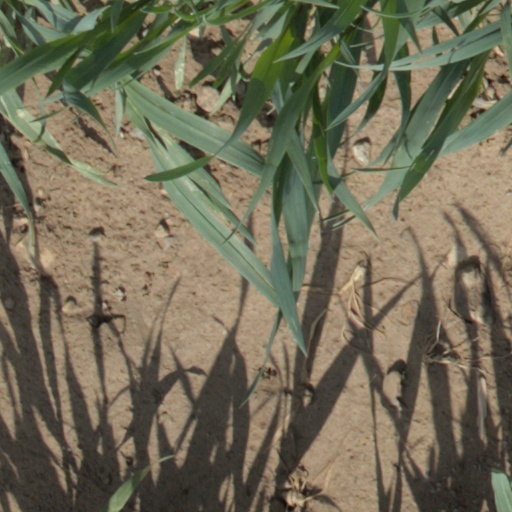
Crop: wheat